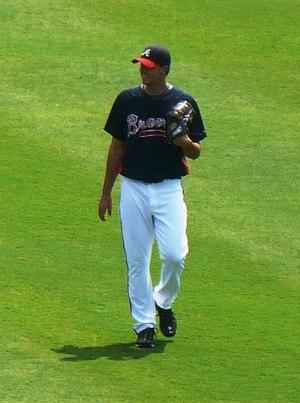
Charles Alfred Morton est un lanceur droitier des Rays de Tampa Bay de la Ligue majeure de baseball.